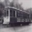
Label: streetcar